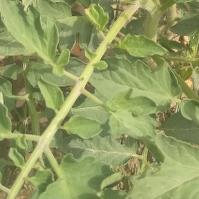
Crop: Tomato
Condition: healthy-leaf